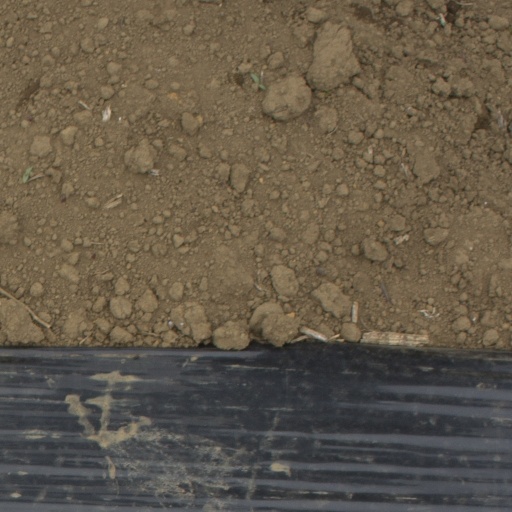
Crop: Jerusalem artichoke